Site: brandenburg
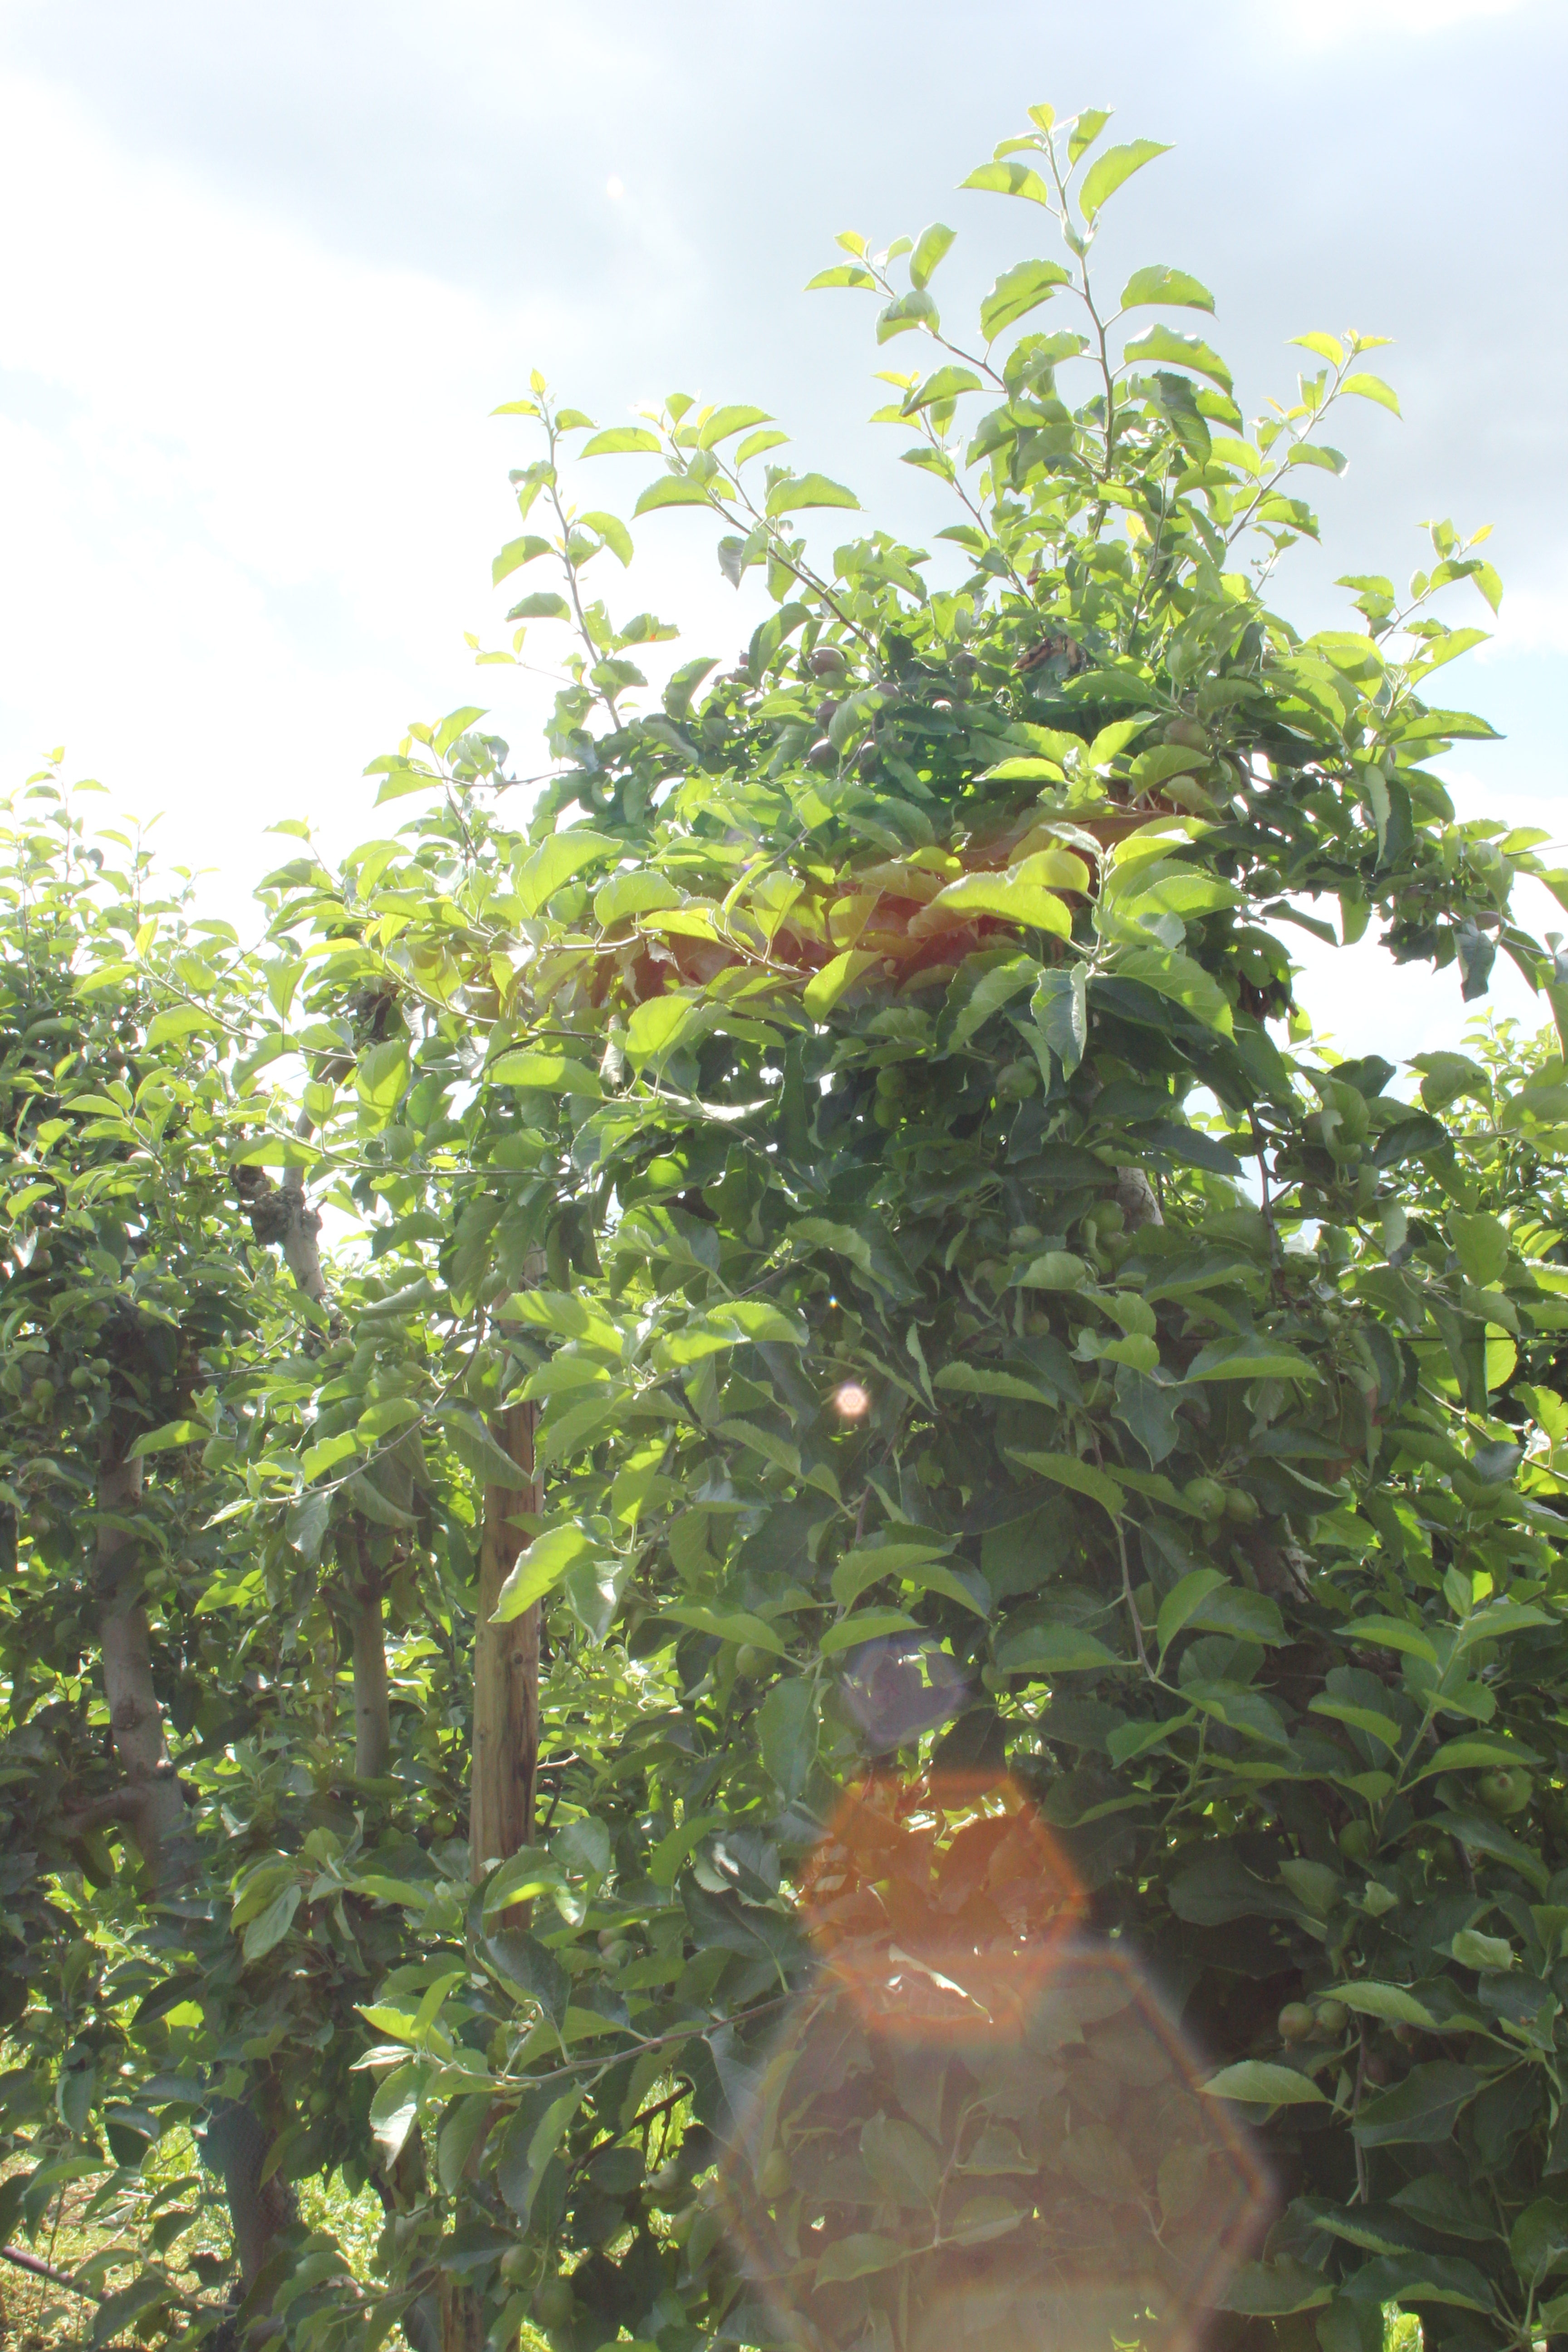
Growth stage (BBCH 73): Development of fruit